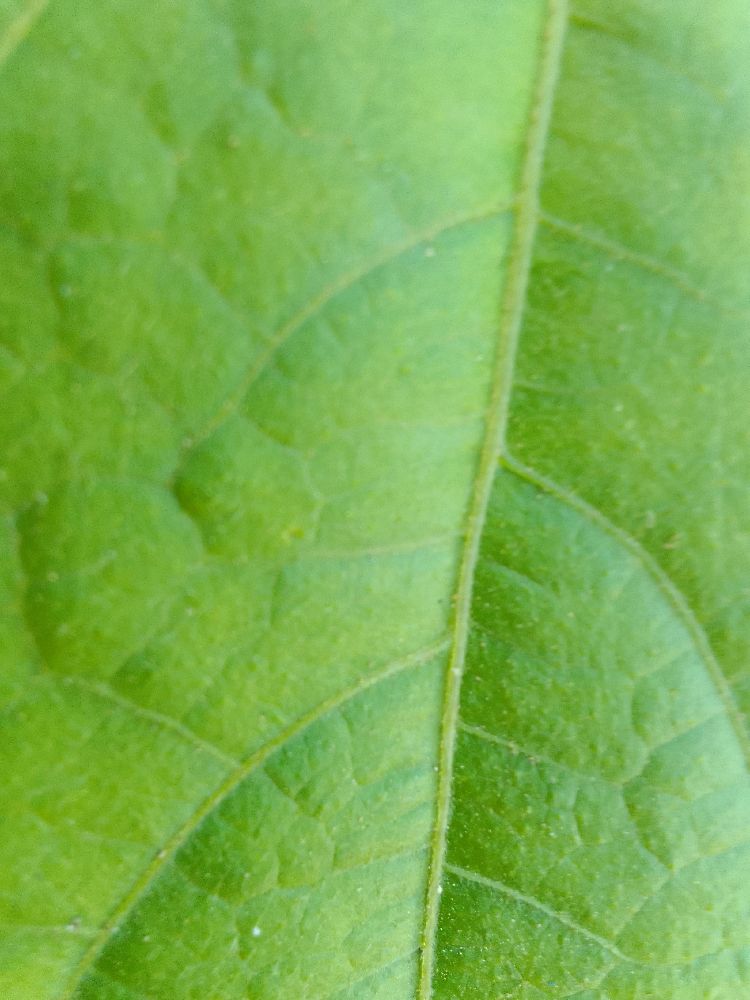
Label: healthy